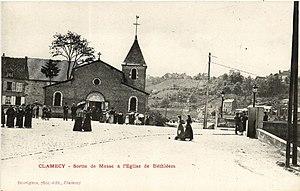
Église Notre-Dame-de-Bethléem de Clamecy en 1905. Cette église a été démolie en 1926 pour bâtir l'église actuelle.
L'église Notre-Dame de Bethléem est une église située à Clamecy, dans le département de la Nièvre.